Corman's World: Exploits of a Hollywood Rebel

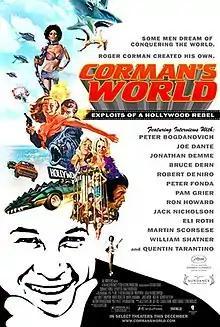
Film poster

Corman's World: Exploits of a Hollywood Rebel is a 2011 documentary film directed by Alex Stapleton about the life and career of filmmaker Roger Corman.